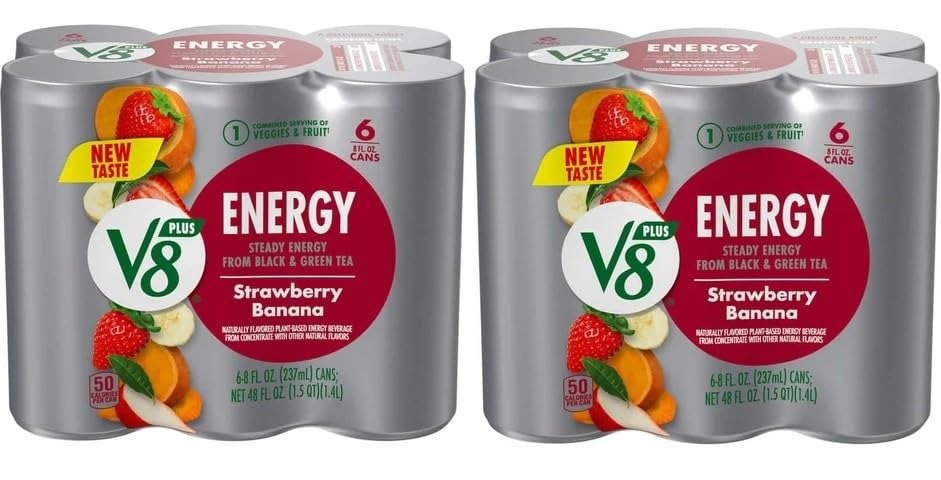
Item Name: V8 +ENERGY Strawberry Banana Energy Drink, Made with Real Vegetable and Fruit Juices, 8 FL OZ Can (2 Packs of 6 Cans)
Bullet Point 1: V8
Bullet Point 2: Strawberry
Bullet Point 3: Banana
Bullet Point 4: Energy Drink
Value: 96.0
Unit: Fl Oz

Price: 16.46